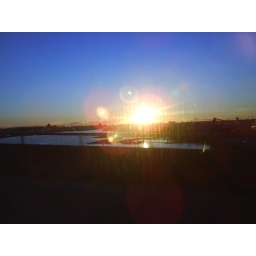
I love the bright blue of the background and the pinkish sun with the little hint of pink in the bottom of the sky.